History of British newspapers

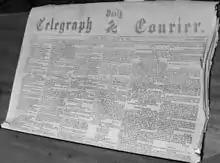
1855 first edition of the "Daily Telegraph & Courier"

There were twelve London newspapers and 24 provincial papers by the 1720s. The "Daily Courant" (11 March 1702–1703) was the first successful daily newspaper in London. In 1695 the "Postboy" had been started as a daily paper (actually the first in London), but only four numbers appeared. The "Public Advertiser" was started by Henry Woodfall in the 18th century.